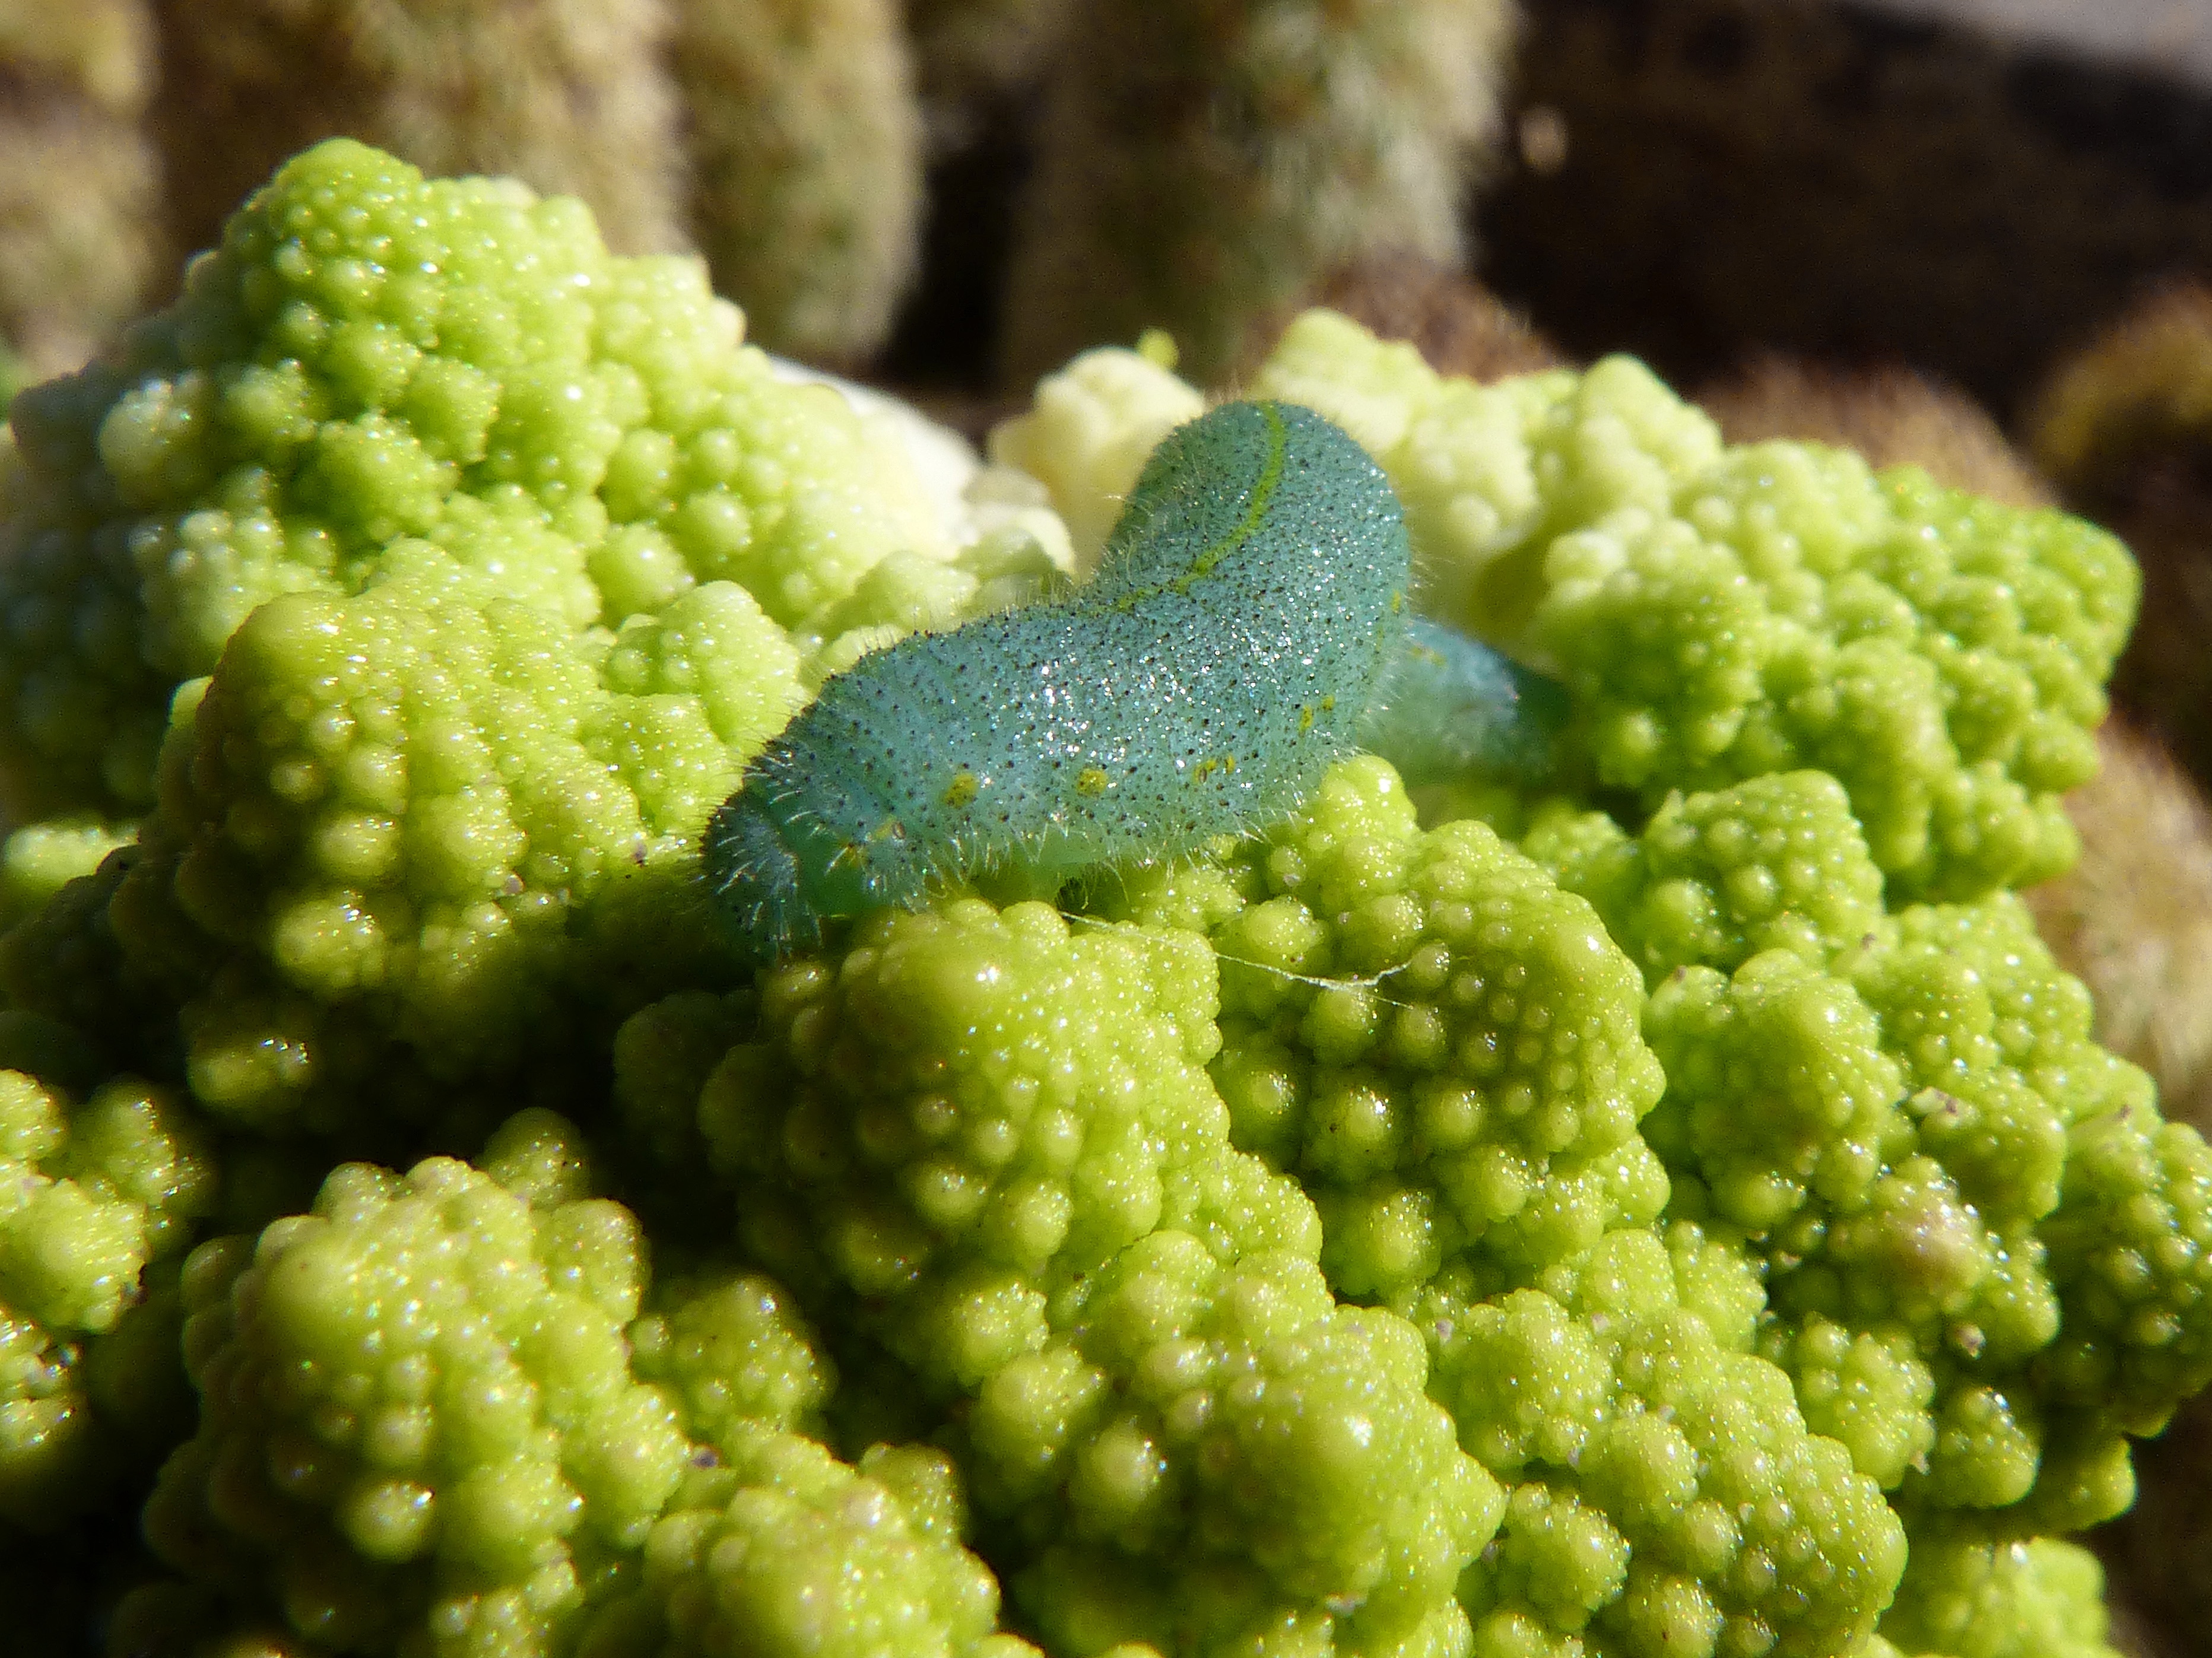
plant, fruit, flower, food, green, produce, vegetable, flora, broccoli, caterpillar, worm, plague, macro photography, flowering plant, land plant, momordica charantia, broccoflower